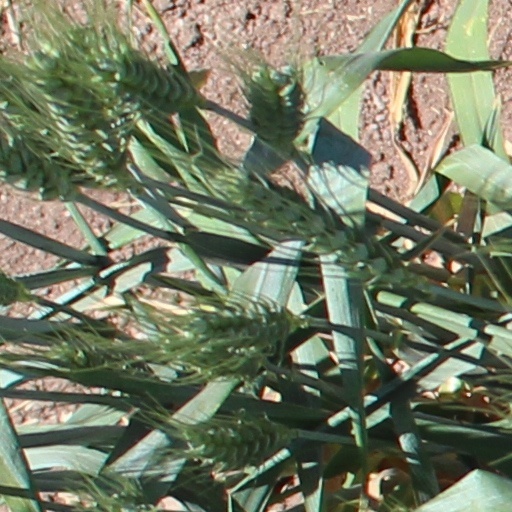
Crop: wheat